Lenny Kravitz

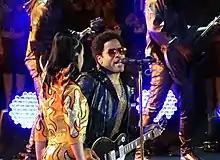
Kravitz performing with Katy Perry at the Super Bowl XLIX halftime show

Lenny Kravitz played the part of Katniss's creative stylist, Cinna, in the first two "Hunger Games" films, "The Hunger Games" released on March 23, 2012 and "" released on November 22, 2013.